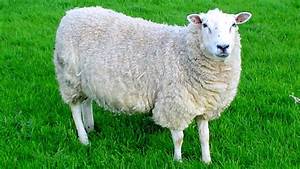
Label: pecora